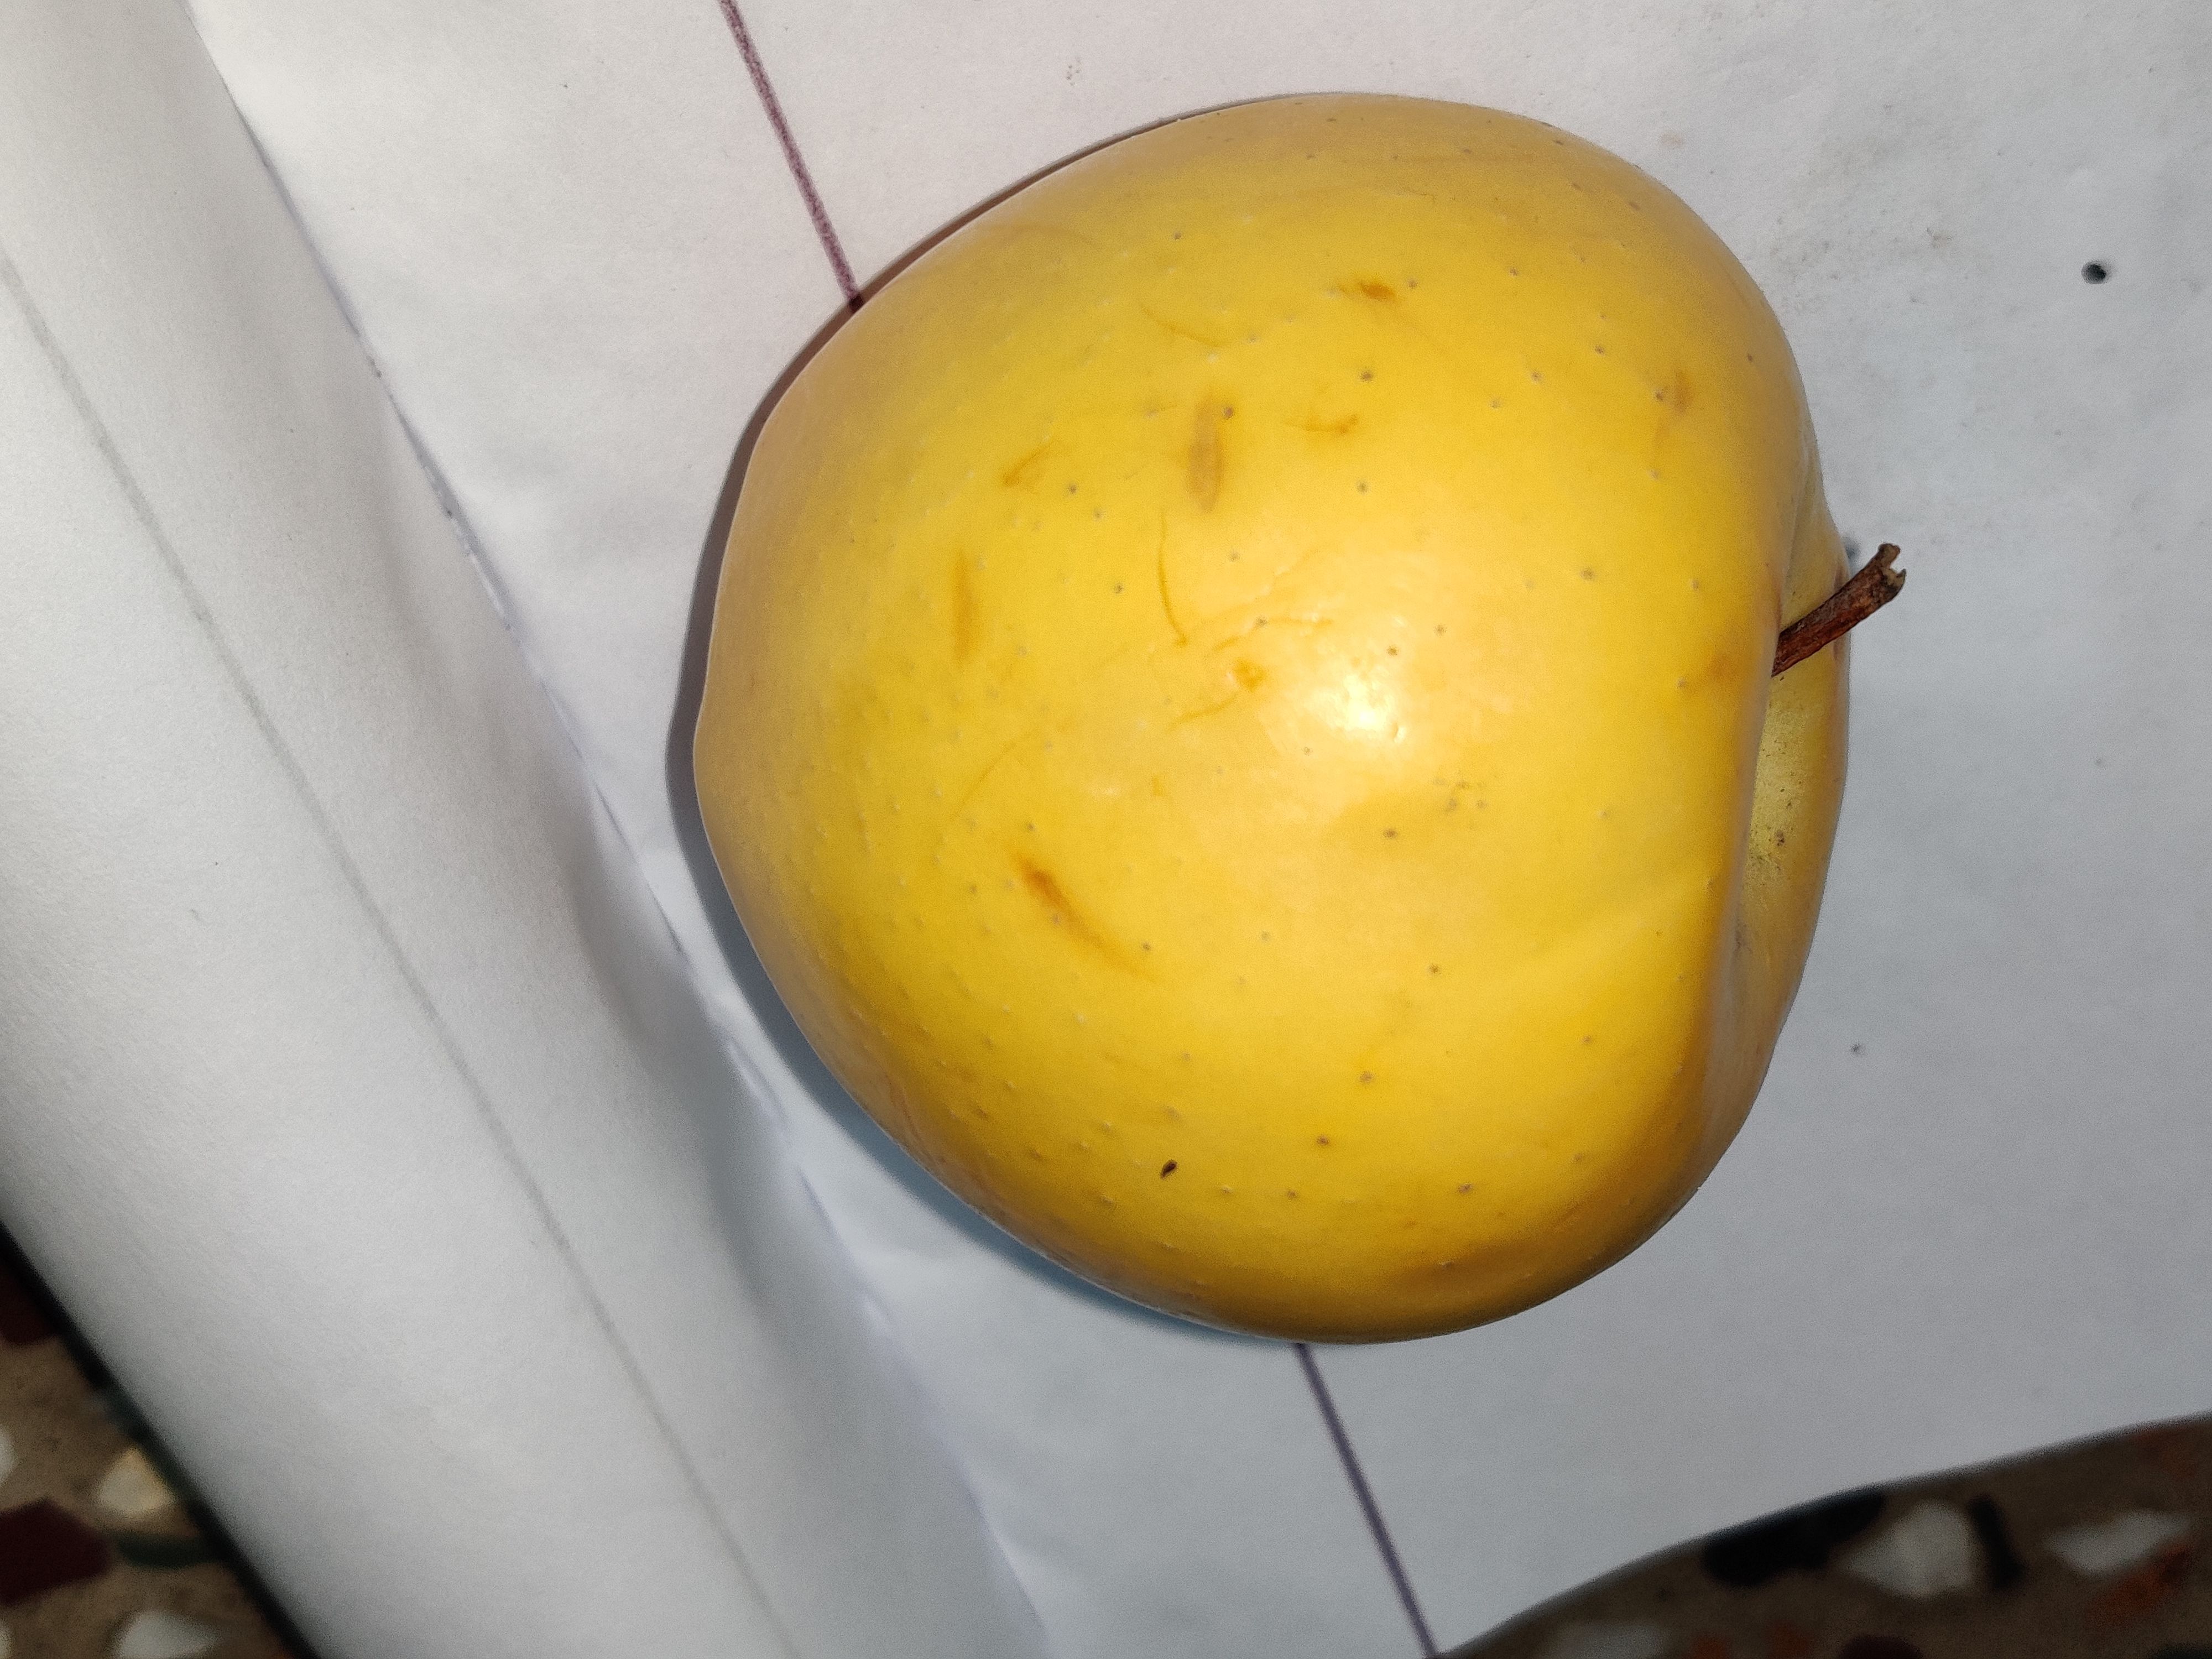
Fruit: apple
Grade: 1st-grade